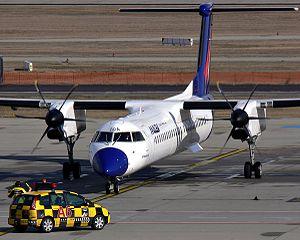
Malév Hungarian Airlines est une compagnie aérienne nationale hongroise ayant opéré de 1946 à 2012. Son nom hongrois complet est Magyar Légiközlekedési Vállalat. Elle effectuait des vols internationaux sur 2 continents depuis sa plate-forme de correspondance à l'aéroport international de Budapest-Ferihegy. Elle a fait partie de l'alliance Oneworld de 2007 à la suspension de ses activités.